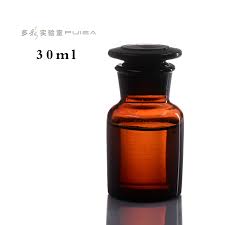
Waste category: glass